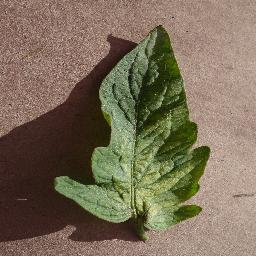
Label: Tomato___Spider_mites Two-spotted_spider_mite